Henry Howard (artist)

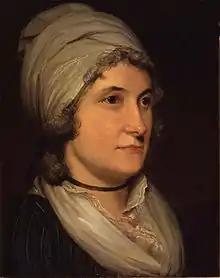
Anne, John Flaxman's wife, by Henry Howard, c.1797

In the 1790s Howard painted and drew a variety of subjects from literature, portraits, and drawings of sculpture. In 1795 and 1796, he submitted five such pictures to the Royal Academy, including a sketch from Milton's "Paradise Lost". He illustrated Sharpe's "British Essayists" and Du Roveray's edition of Alexander Pope's translation of Homer. He also contributed designs for Josiah Wedgwood's pottery. Between 1799 and 1802, he made a series of drawings of sculpture. One series was published by the Dilettanti Society and one was made for the collector Charles Townley, the sculptor John Flaxman, and the Society of Engravers.